Louis de Champsavin

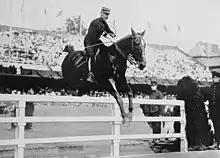

Louis Marie Joseph Le Beschu de Champsavin (24 November 1867 – 20 December 1916) was a French military officer and horse rider.